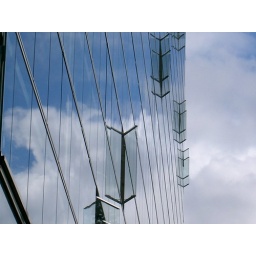
Reflection of the sky in an apartment building at the Binnenrotte.